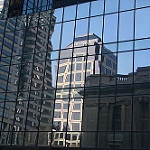
Scene: Outdoor